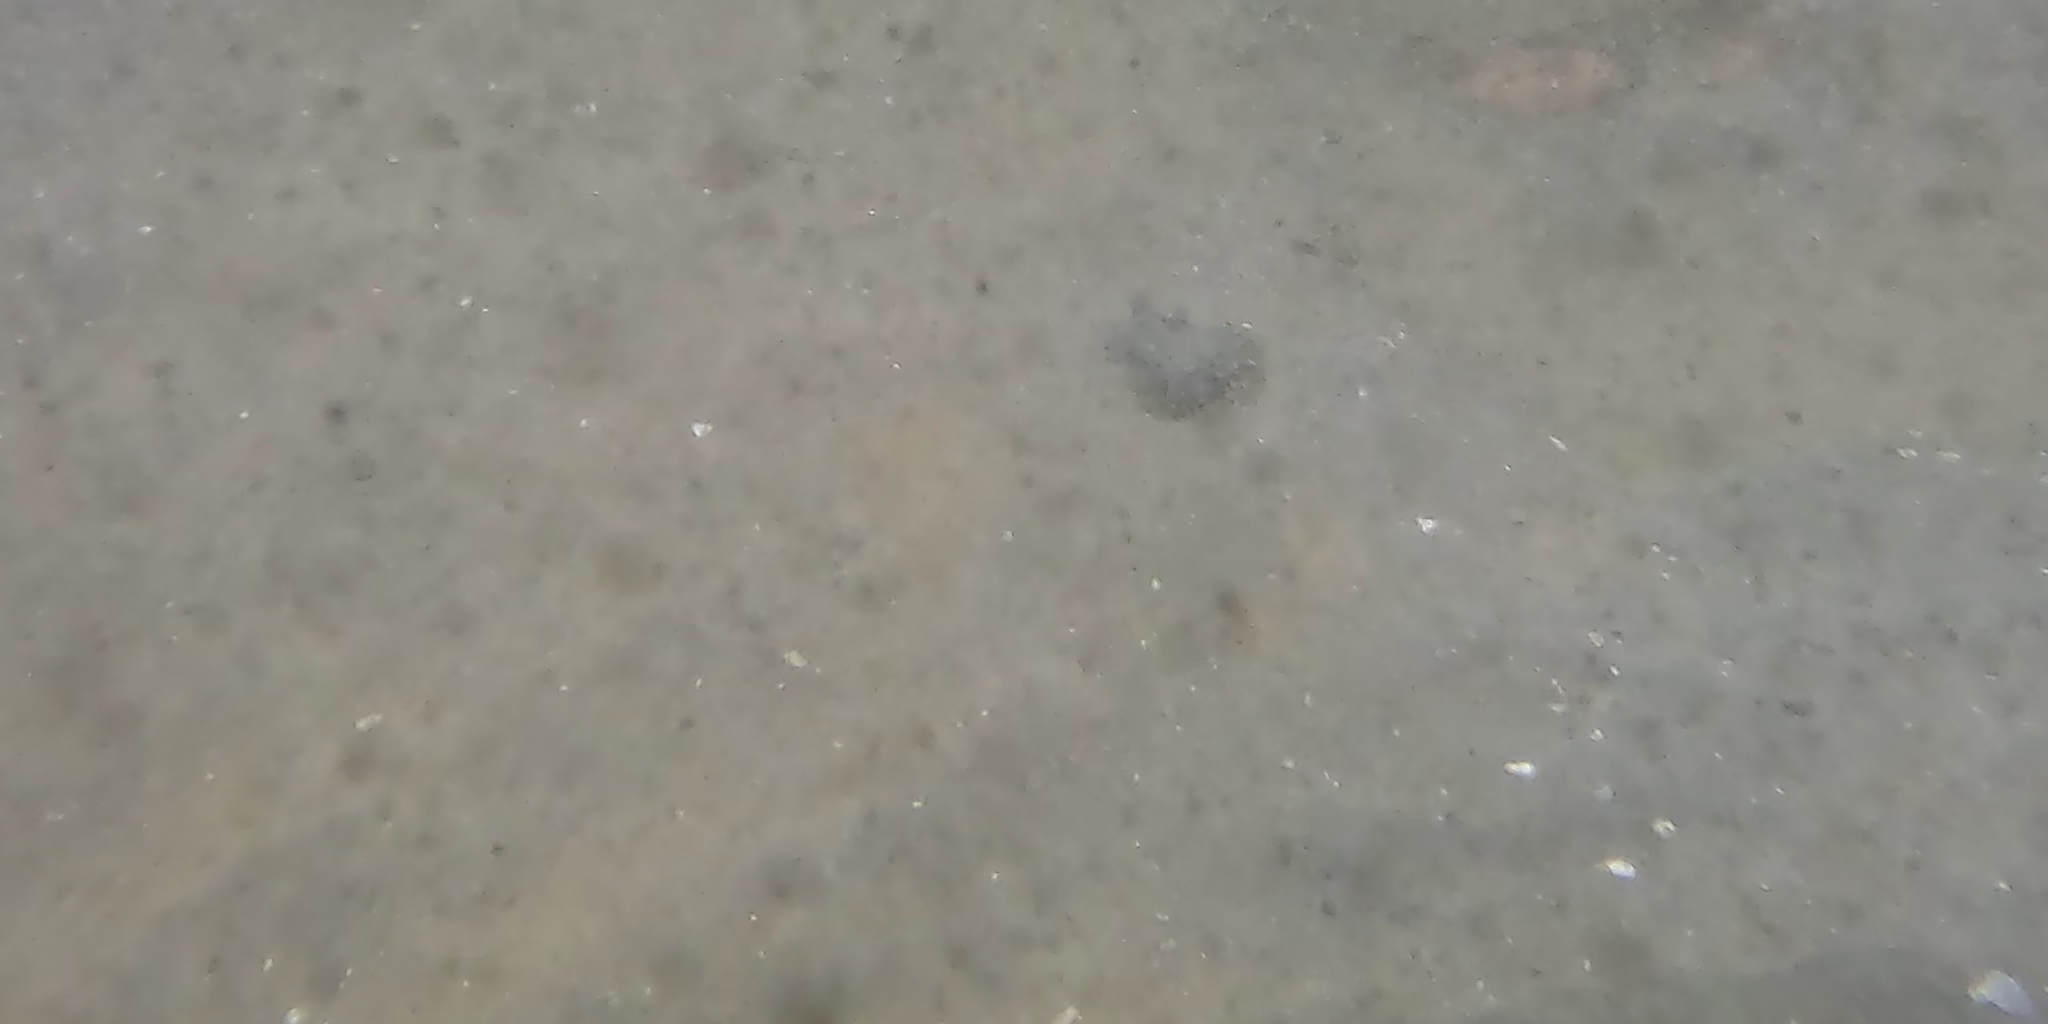
Seabed habitat: sand